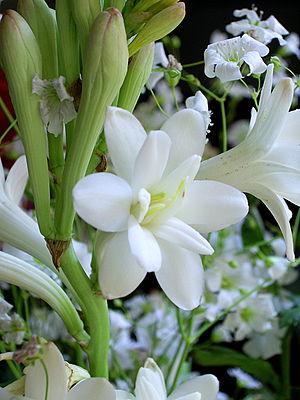
Huê ou Huệ est un prénom féminin vietnamien signifiant « lys ».